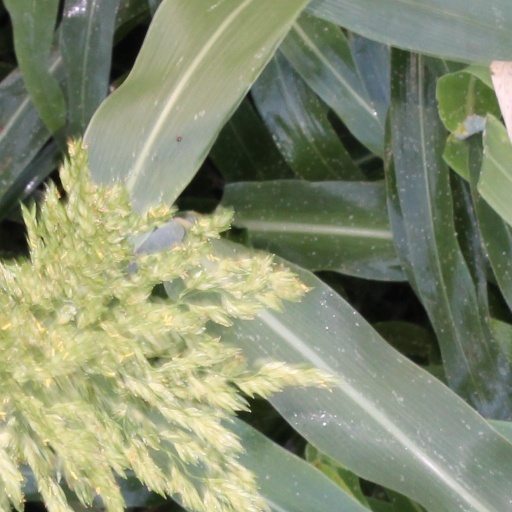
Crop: sorghum